Pennsylvania Central Airlines Flight 410

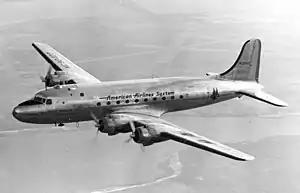
A DC-4 similar to the aircraft

Pennsylvania Central Airlines Flight 410 was a scheduled flight from Chicago, Illinois, to Norfolk, Virginia, with intermediate stops in Cleveland, Pittsburgh, and Washington, D.C. On June 13, 1947, the aircraft serving the flight, a Douglas DC-4, crashed into Lookout Rock in the West Virginia Blue Ridge Mountains, while en route to Washington. All 50 passengers and crew on board were killed in what was at the time the second-worst airplane accident in the history of U.S. domestic air travel.